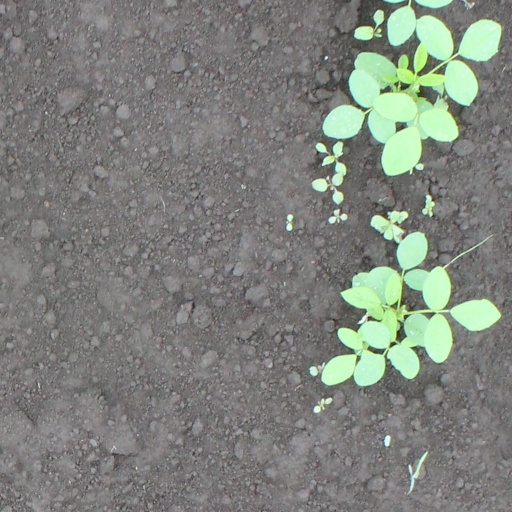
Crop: soybean